1932 Ford

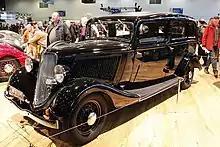
German built Ford Rheinland sedan with formal coachwork by Hebmüller (1934)

Most newly built hot rods use fiberglass or more expensive, newly minted, steel bodies. The classic 1932 Ford lines are closely reproduced with new bodies. Because the 1932 Ford is extremely popular with hot rodders, unmodified versions are becoming rare. Although distinctly different in appearance, 1933 and '34 Fords are also popular starting points for hot rod construction, and are also available as reproductions.